Answer in natural language. Consider the 3D positions of the objects in the scene and not just the 2D positions in the image. Is the centerpoint of  dark brown wooden bed with white blanket at a higher height than abstract painting in a black frame? Choose between the following options: yes or no
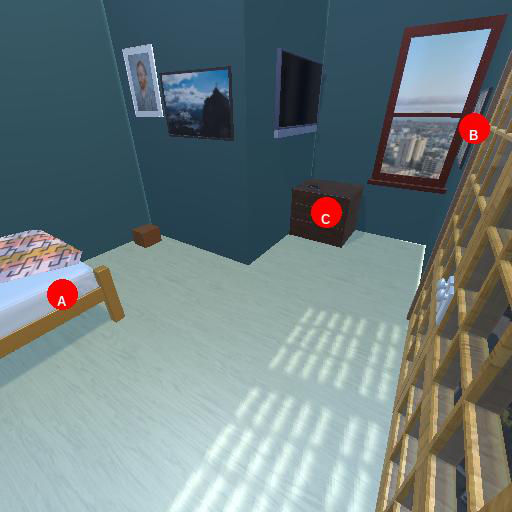
<answer>no</answer>